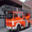
Label: truck